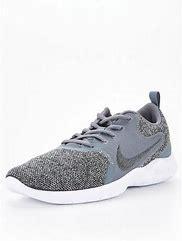
Brand: Nike
Model: Flex Experience Run 10